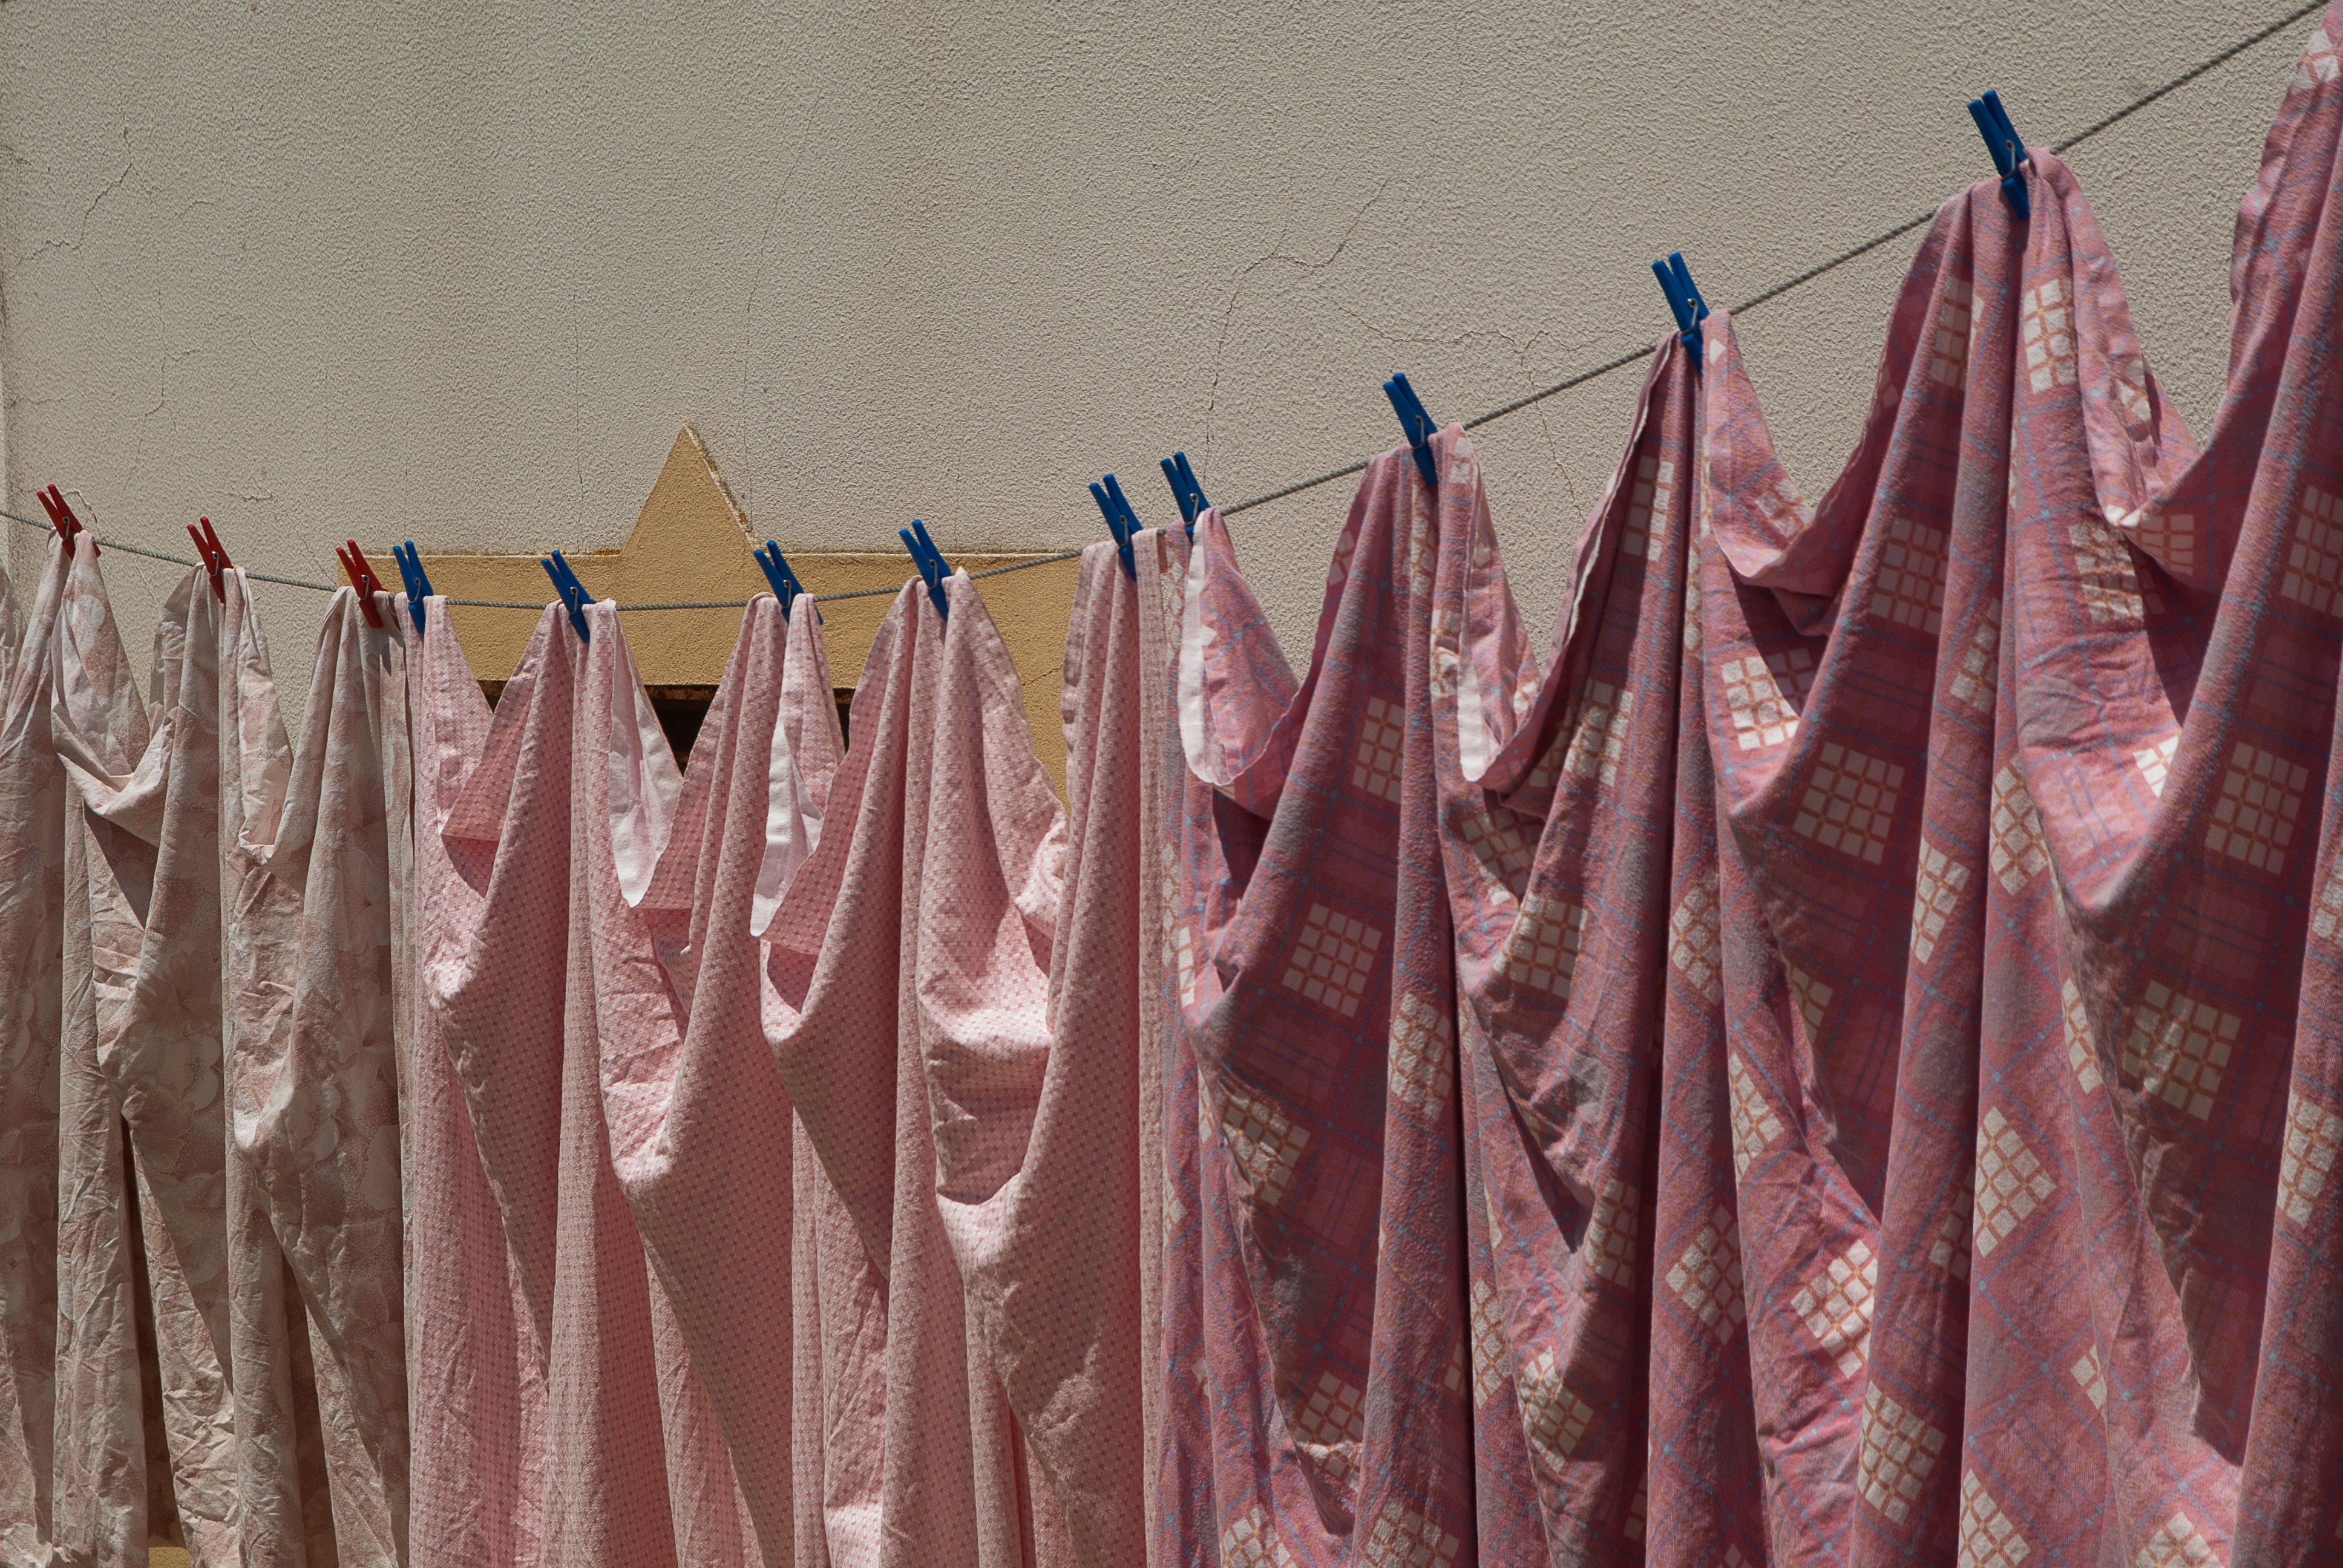
line, color, curtain, linen, laundry, interior design, textile, dryer, clothespins, window treatment